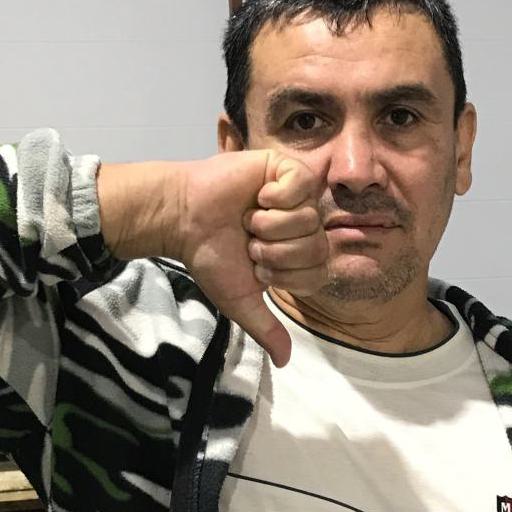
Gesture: dislike